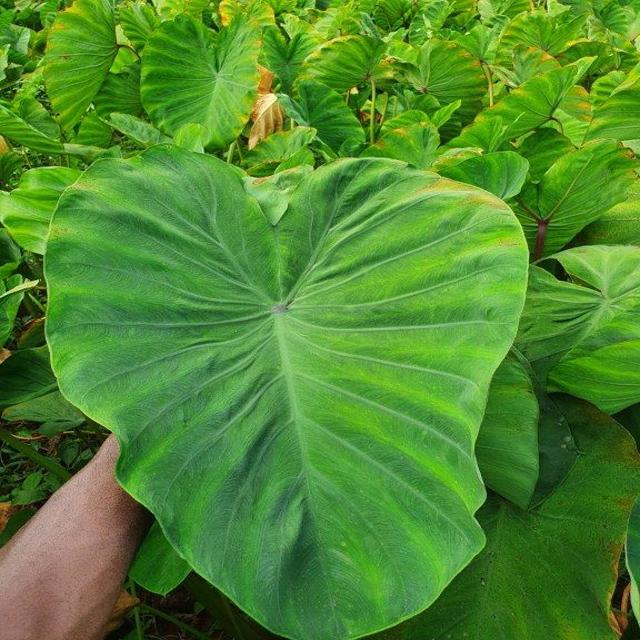
Label: Healthy